Conscription

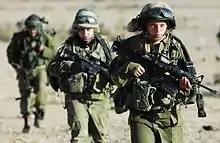
Female Israeli soldiers

Many American libertarians oppose conscription and call for the abolition of the Selective Service System, arguing that impressment of individuals into the armed forces amounts to involuntary servitude. For example, Ron Paul, a former U.S. Libertarian Party presidential nominee, has said that conscription "is wrongly associated with patriotism, when it really represents slavery and involuntary servitude". The philosopher Ayn Rand opposed conscription, opining that "of all the statist violations of individual rights in a mixed economy, the military draft is the worst. It is an abrogation of rights. It negates man's fundamental right—the right to life—and establishes the fundamental principle of statism: that a man's life belongs to the state, and the state may claim it by compelling him to sacrifice it in battle."